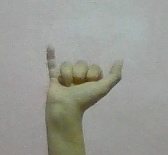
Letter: ya